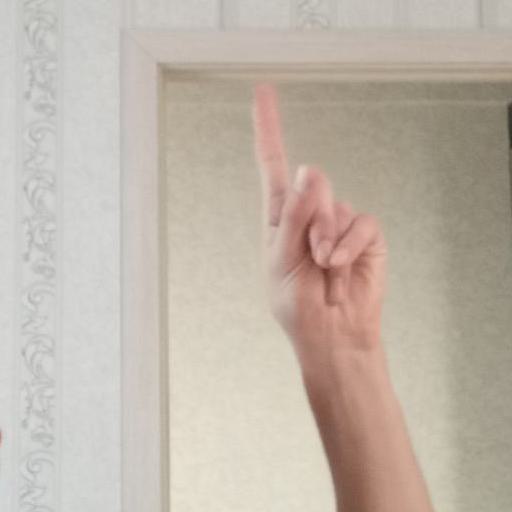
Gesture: one